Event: Nepal Earthquake
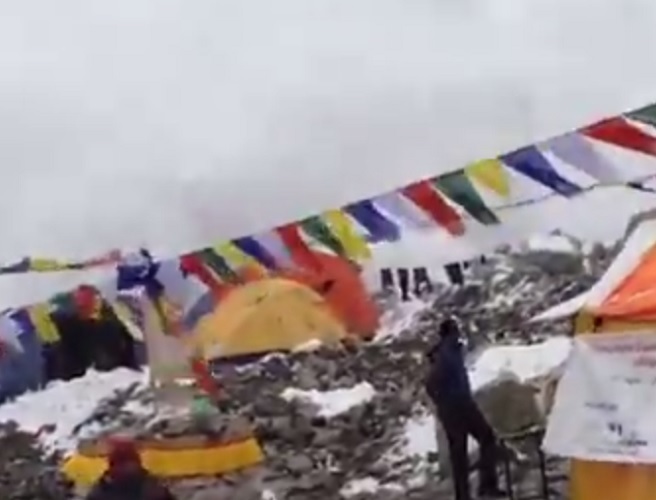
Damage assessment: no_damage